V. Vijayasai Reddy

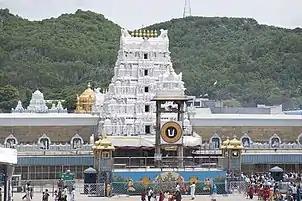
Vijayasai Reddy was on the Board of Trustees for the Tirumala Tirupathi Devasthanams, Tirupati

Vijayasai, also financial advisor of several companies including Jagan's Group of companies and was the family auditor of former Andhra Pradesh Chief Minister late Y S Rajasekhara Reddy.